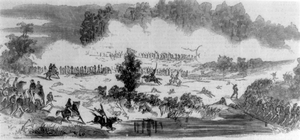
Henry Bohlen est un brigadier general de l'Union. Sa carrière est singulière : après avoir participé comme volontaire à la guerre américano-mexicaine puis à la guerre de Crimée, ce civil devient le premier officier né à l'étranger nommé brigadier general de l'armée de l'Union, et meurt au combat.
La première bataille de Rappahannock Station est en fait une série d'escarmouches sur les berges de la Rappahannock, dans les comtés de Culpeper et Fauquier, pendant la Campagne de Virginie Septentrionale.